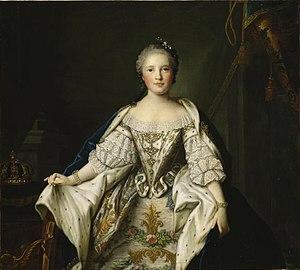
Marie Josèphe Caroline Éléonore Françoise Xavière de Saxe, née le 4 novembre 1731 à Dresde et morte le 13 mars 1767 à Versailles, est dauphine de France par son mariage avec le dauphin Louis, fils de Louis XV.